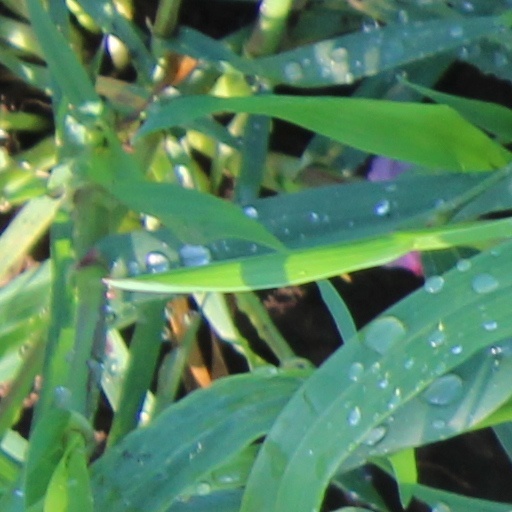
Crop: wheat